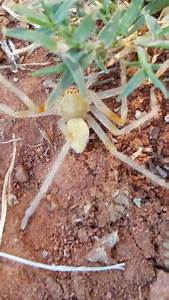
Label: ragno